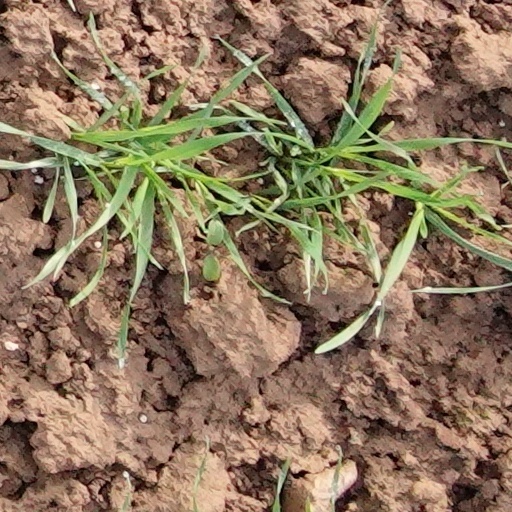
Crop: wheat